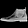
Label: Ankle boot